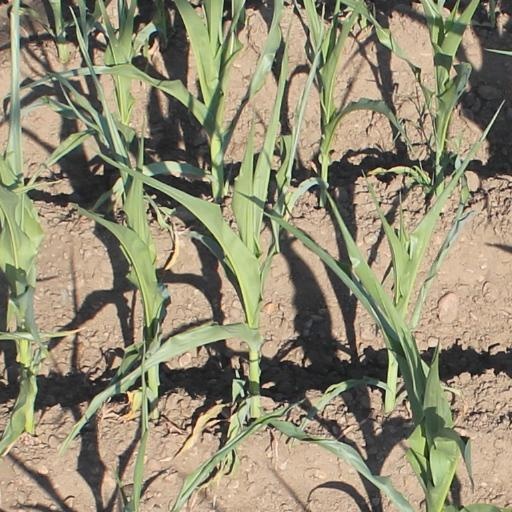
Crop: maize; corn